Soha Ali Khan

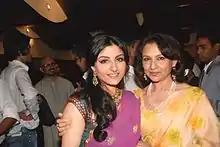
Khan with mother Sharmila Tagore at the premiere Of "Khoya Khoya Chand"

Khan's elder brother Saif Ali Khan is a Bollywood actor and her elder sister, Saba Ali Khan, is a jewellery designer and the mutawalli of Auqaf-e-Shahi. The titular Begum of Bhopal, Saleha Sultan, was her aunt, and through her, she is the first cousin of cricketer, Saad Bin Jung. The late major general of Pakistan, Sher Ali Khan Pataudi, is her great-granduncle, and the diplomat Shahryar Khan is her uncle, through her grandaunt Abida Sultan. She is the aunt of Sara Ali Khan and Ibrahim Ali Khan and the sister-in-law of Kareena Kapoor Khan.